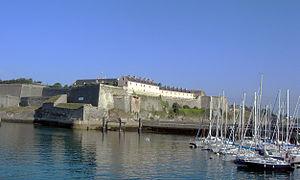
Jean-Baptiste Belley est un révolutionnaire français, né selon ses propres dires, le 1ᵉʳ juillet 1746 ou 1747 sur l'île de Gorée ; il est mort le 18 thermidor an XIII à l'hôpital militaire du Palais à Belle-Île-en-Mer. Il fut élu député Montagnard durant la Révolution française et membre du Club des Jacobins. Il fut le premier député français noir, représentant alors le département du Nord de la colonie française de Saint-Domingue, à la Convention nationale puis au Conseil des Cinq-Cents.